Patrick J. Donahue II

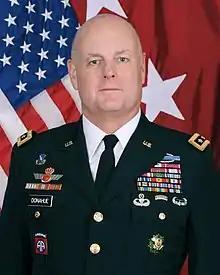

Patrick James Donahue II (born December 24, 1957) is a United States Army lieutenant general who served as deputy commander, United States Army Forces Command (FORSCOM).